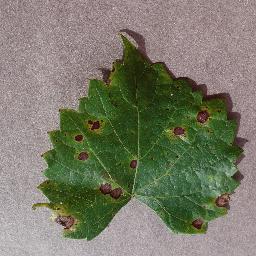
Label: Grape___Black_rot